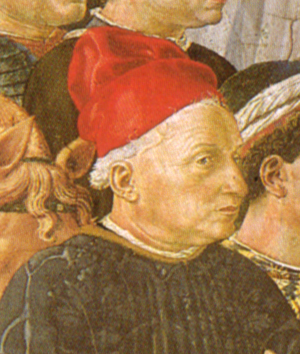
รายพระนามผู้ปกครองตอสคานา

ผู้ปกครองแห่งGrand Duchy of Tuscany|ตอสกานา (ทัสคานี) แตกต่างกันไปตามยุคสมัย, บางยุคเป็นMargrave|มาร์การ์ฟ, ผู้ปกครองของมณฑลชายแดนไม่กี่แห่ง บางยุคก็เป็นหัวหน้าตระกูลที่มีบทบาทในภูมิภาค
== March of Tuscany|มาร์เกรฟแห่งตอสกานา, 812–1197 ==
=== ราชวงศ์โบนิเฟซ ===
: เดิมเป็นเคานต์แห่งลุกกาซึ่งมีอำนาจเหนือดินแดนข้างเคียง
* Boniface I, Margrave of Tuscany|โบนิเฟซที่ 1, 812–813
* Boniface I, Margrave of Tuscany|โบนิเฟซที่ 2, 828–834
* Aganus of Tuscany|อากานัส, 835–845
* Adalbert I of Tuscany|อดาลเบิร์ตที่ 1, 847–886
* Adalbert II of Tuscany|อดาลเบิร์ตที่ 2 ผู้ร่ำรวย, 886–915
* Guy of Tuscany|กีย์, 915–929
* Lambert of Tuscany|แลมเบิร์ต, 929–931
=== ราชวงศ์โบโซ ===
: มีเครือญาติ (โดยมากเป็นญาตินอกกฎหมาย) ของHugh of Arles|ฮิวจ์แห่งอาร์เลส, กษัตริย์อิตาลี ซึ่งเขาได้รับการแต่งตั้งให้ดำรงตำแหน่งหลังจากถอดราชวงศ์โบนิเฟซ
* Boso of Tuscany|โบโซ, 931–936
* Humbert of Tuscany|ฮัมเบิร์ต, 936–961
* Hugh of Tuscany|ฮิวจ์มหาราช, 961–1001
=== ราชวงส์ฮุกโปลด์ ===
* Boniface, Count of Bologna|โบนิเฟซ (ที่ 3), 1004–1011
=== นอกราชวงศ์ ===
* Rainier of Tuscany|เรนิเยร์, 1014–1027
=== Counts of Canossa|ราชวงศ์คานอสซา ===
: สืบเชื้อสายจากCounts of Canossa|เคานต์แห่งคานอสซา
* Boniface III of Tuscany|โบนิเฟซที่ 3, 1027–1052
* Frederick of Tuscany|เฟรเดอริก, 1052–1055
* Matilda of Tuscany|มาทิลดา, 1055–1115
** Beatrice of Bar|เบียทริซแห่งบาร์, 1052–1069 (สำเร็จราชการในฐานะพระชนนีในเฟรเดอริกและมาทิลดา)
** Godfrey III, Duke of Lower Lorraine|กอดฟรีย์ผู้ไว้เครา, ดยุคแห่งลอร์แรนใต้, 1053–1069 (สำเร็จราชการในฐานะสวามีเบียทริซ พระบิดาเลี้ยงในเฟรเดอริกและมาทิลดา)
** Godfrey IV, Duke of Lower Lorraine|กอดฟรีย์ผู้หลังค่อม, ดยุคแห่งลอร์แรนใต้, 1069–1076 (ปกครองร่วมในฐานะพระสวามีในมาทิลดา)
** Welf II, Duke of Bavaria|เวลฟ์ที่ 2, 1089–1095 (ปกครองร่วมในฐานะพระสวามีในมาทิลดา)
=== นอกราชวงศ์ ===
* Rabodo|ราโบโด, 1116–1119
* Conrad of Tuscany|คอนราด, 1119/20–1129/31
* รัมเพรต, c. 1131
* Engelbert III of Sponheim|เองเกิลเบิร์ต, 1134/5–1137
* Henry X, Duke of Bavaria|เฮนรีผู้ภาคภูมิ, 1137–1139
* Ulrich of Attems|อุลริกแห่งแอทเทม, 1139–1152 (imperial vicar)
* Welf VI|เวลฟ์ที่ 6, 1152–1160
* Welf VII|เวลฟ์ที่ 7, 1160–1167
** Rainald of Dassel|เรนาลด์แห่งดัสเซล, อาร์ชบิชอปแห่งโคโลญ, 1160–1163 (imperial vicar)
** Christian I, Archbishop of Mainz|คริสเตียนแห่งบุช, อาร์ชบิชอปแห่งไมนซ์ 1163–1173 (imperial vicar)
* Welf VI|เวลฟ์ที่ 6, 1167–1173
* Philip of Swabia|ฟิลิป, 1195–1197
:: ค.ศ. 1197 ฟิลิปได้รับเลือกเป็นกษัตริย์แห่งเยอรมนีและเป็นขุนนางทัสคานีส่วนใหญ่ เมืองและบาทหลวงก่อตั้งสันนิบาตตอสคานาโดยมีพระสันตปาปาหนุนหลัง
* Frederick of Antioch|เฟรเดอริกแห่งแอนติออก, 1246–50 (imperial vicar)
หลังจากนั้น, ตอสคานาถูกแบ่งแยกระหว่างสาธารณรัฐที่ สาธารณรัฐฟลอเรนซ์|ฟลอเรนซ์, Republic of Pisa|ปิซา, Republic of Siena|ซีเอนา, Arezzo|อาเรซโซ, Pistoia|ปิสตัวอา แลพ Republic of Lucca|ลุกกา ตั้งแต่ศตวรรษที่ 14 ฟลอเรนซ์มีอำนาจเหนือปิสตัวอา (1306, ผนวกเป็นทางการ 1530), อาเรซโซ (1384), ปิซา (1406), และซีเอนา (1559) ลุกกายังคงเป็นอิสระจนกระทั่งยุคNapoleonic|นโปเลียนในศตวรรษที่ 19
==ผู้ปกครองฟลอเรนซ์, 1434–1569==
===ผู้ปกครองโดยพฤตินัยจากMedici|ตระกูลเมดิซี, 1434–1494===
==== สาธารณรัฐฟลอเรนซ์ (1494-1512) ====
==== ผู้ปกครองจากMedici|ตระกูลเมดิซี (1512-1532) ====
หลังSack of Rome (1527)|การขับไล่ที่โรม, ฟลอเนซ์ล้มล้างMedicis|ตระกูลเมดิซีอีกครั้งและเป็นสาธารณรัฐจนกระทั่งPope Clement VII|พระสันตะปาปาคลีเมนต์ที่ 7 ลงนามในสัญญาสันติภาพกับ Charles V, Holy Roman Emperor|คาร์ลที่ 5 แห่งจักรวรรดิโรมันอันศักดิ์สิทธิ์ ผู้รุกรานฟลอเรนซ์และฟื้นฟูตระกูลเมดิซี
===เมดีชี|ตระกูลเมดิชี Duchy of Florence|ดยุคแห่งฟลอเรนซ์, 1532–1569===
==ตระกูลเมดิชี Grand Duchy of Tuscany|แกรนด์ดยุคแห่งทัสกานี, 1569–1737==
==Habsburg-Lorraine|ราชวงศ์ฮับส์บูร์ก-ลอร์แรน แกรนด์ดยุคแห่งทัสคานี, 1737–1801==
== ราชวงศ์บูร์บง-ปาร์มา ราชอาณาจักรอิทรูเรีย|พระมหากษัตริย์แห่งอิทรูเรีย, 1801–1807 ==
"ฝรั่งเศสผนวกทัสกานีระหว่างค.ศ. 1807–1814 Elisa Bonaparte|เอลิซา โบนาปาร์ต พระขนิษฐาในนโปเลียน ได้รับพระยศแต่ในนามเป็นแกรนด์ดัชเชสแห่งทัสกานี แต่พระนางไม่เคยได้ปกครองดินแดนนี้ตามความจริง"
==Habsburg-Lorraine|ราชวงศ์ฮับส์บูร์ก-ลอร์แรน แกรนด์ดยุคแห่งทัสกานี, 1814–1860==
"เลโอโปลโดที่ 2 ถูกขับไล่ออกจากทัสคานีในการปฏิวัติตั้งแต่ 21 กุมภาพันธ์ - 12 เมษายน 1849, และอีกครั้งใน 27 เมษายน 1859 พระองค์สละราชสมบัติให้พระโอรส เฟอร์ดินานโดที่ 4 ในวันที่ 21 กรกฎาคม 1859, แต่เฟอร์ดินานโดที่ 4 มิได้รับการยอมรับในทัสกานีและถูดปลดจากตำแหน่งโดยคณะรัฐบาลเฉพาะกาลในวันที่ 16 สิงหาคม ทัสกานีถูกผนวกโดยKingdom of Sardinia|ราชอาณาจักรซาร์ดีเนียในวันที่ 22 มีนาคม 1860."
==ผู้อ้างสิทธิ์, 1860–ปัจจุบัน==
* Ferdinand IV, Grand Duke of Tuscany|เฟอร์ดินานโดที่ 4 1860–1908
* Archduke Josef Ferdinand of Austria|จูเซปเป เฟอร์ดินานโด 1908–1921
* อาร์ชดยุกเพเทอร์ แฟร์ดีนันท์ แห่งออสเตรีย|ปิเอโตร เฟอร์ดินานโด 1921–1948
* อาร์ชดยุกก็อทฟรีทแห่งออสเตรีย|กอฟเฟรโด 1948–1984
* อาร์ชดยุกเลโอปอลด์ ฟรันซ์แห่งออสเตรีย|เลโอโปลโด ฟรานเซสโก 1984–1993
* อาร์ชดยุกซีกิสมุนด์ แกรนด์ดยุกแห่งทัสคานี|ซิกิสมอนโด 1993–ปัจจุบัน
หมวดหมู่:ผู้ปกครองฟลอเรนซ์|
หมวดหมู่:บุคคลจากทัสคานี
หมวดหมู่:ดยุคแห่งฟลอเรนซ์|*
หมวดหมู่:รายพระนามและชื่อผู้ปกครองยุโรป|ต
หมวดหมู่:ประวัติศาสตร์ทัสกานี
หมวดหมู่:แกรนด์ดยุกแห่งตอสคานา|*
หมวดหมู่:ราชวงศ์ฮาพส์บวร์ค-ลอแรน
หมวดหมู่:ตระกูลเมดีชี